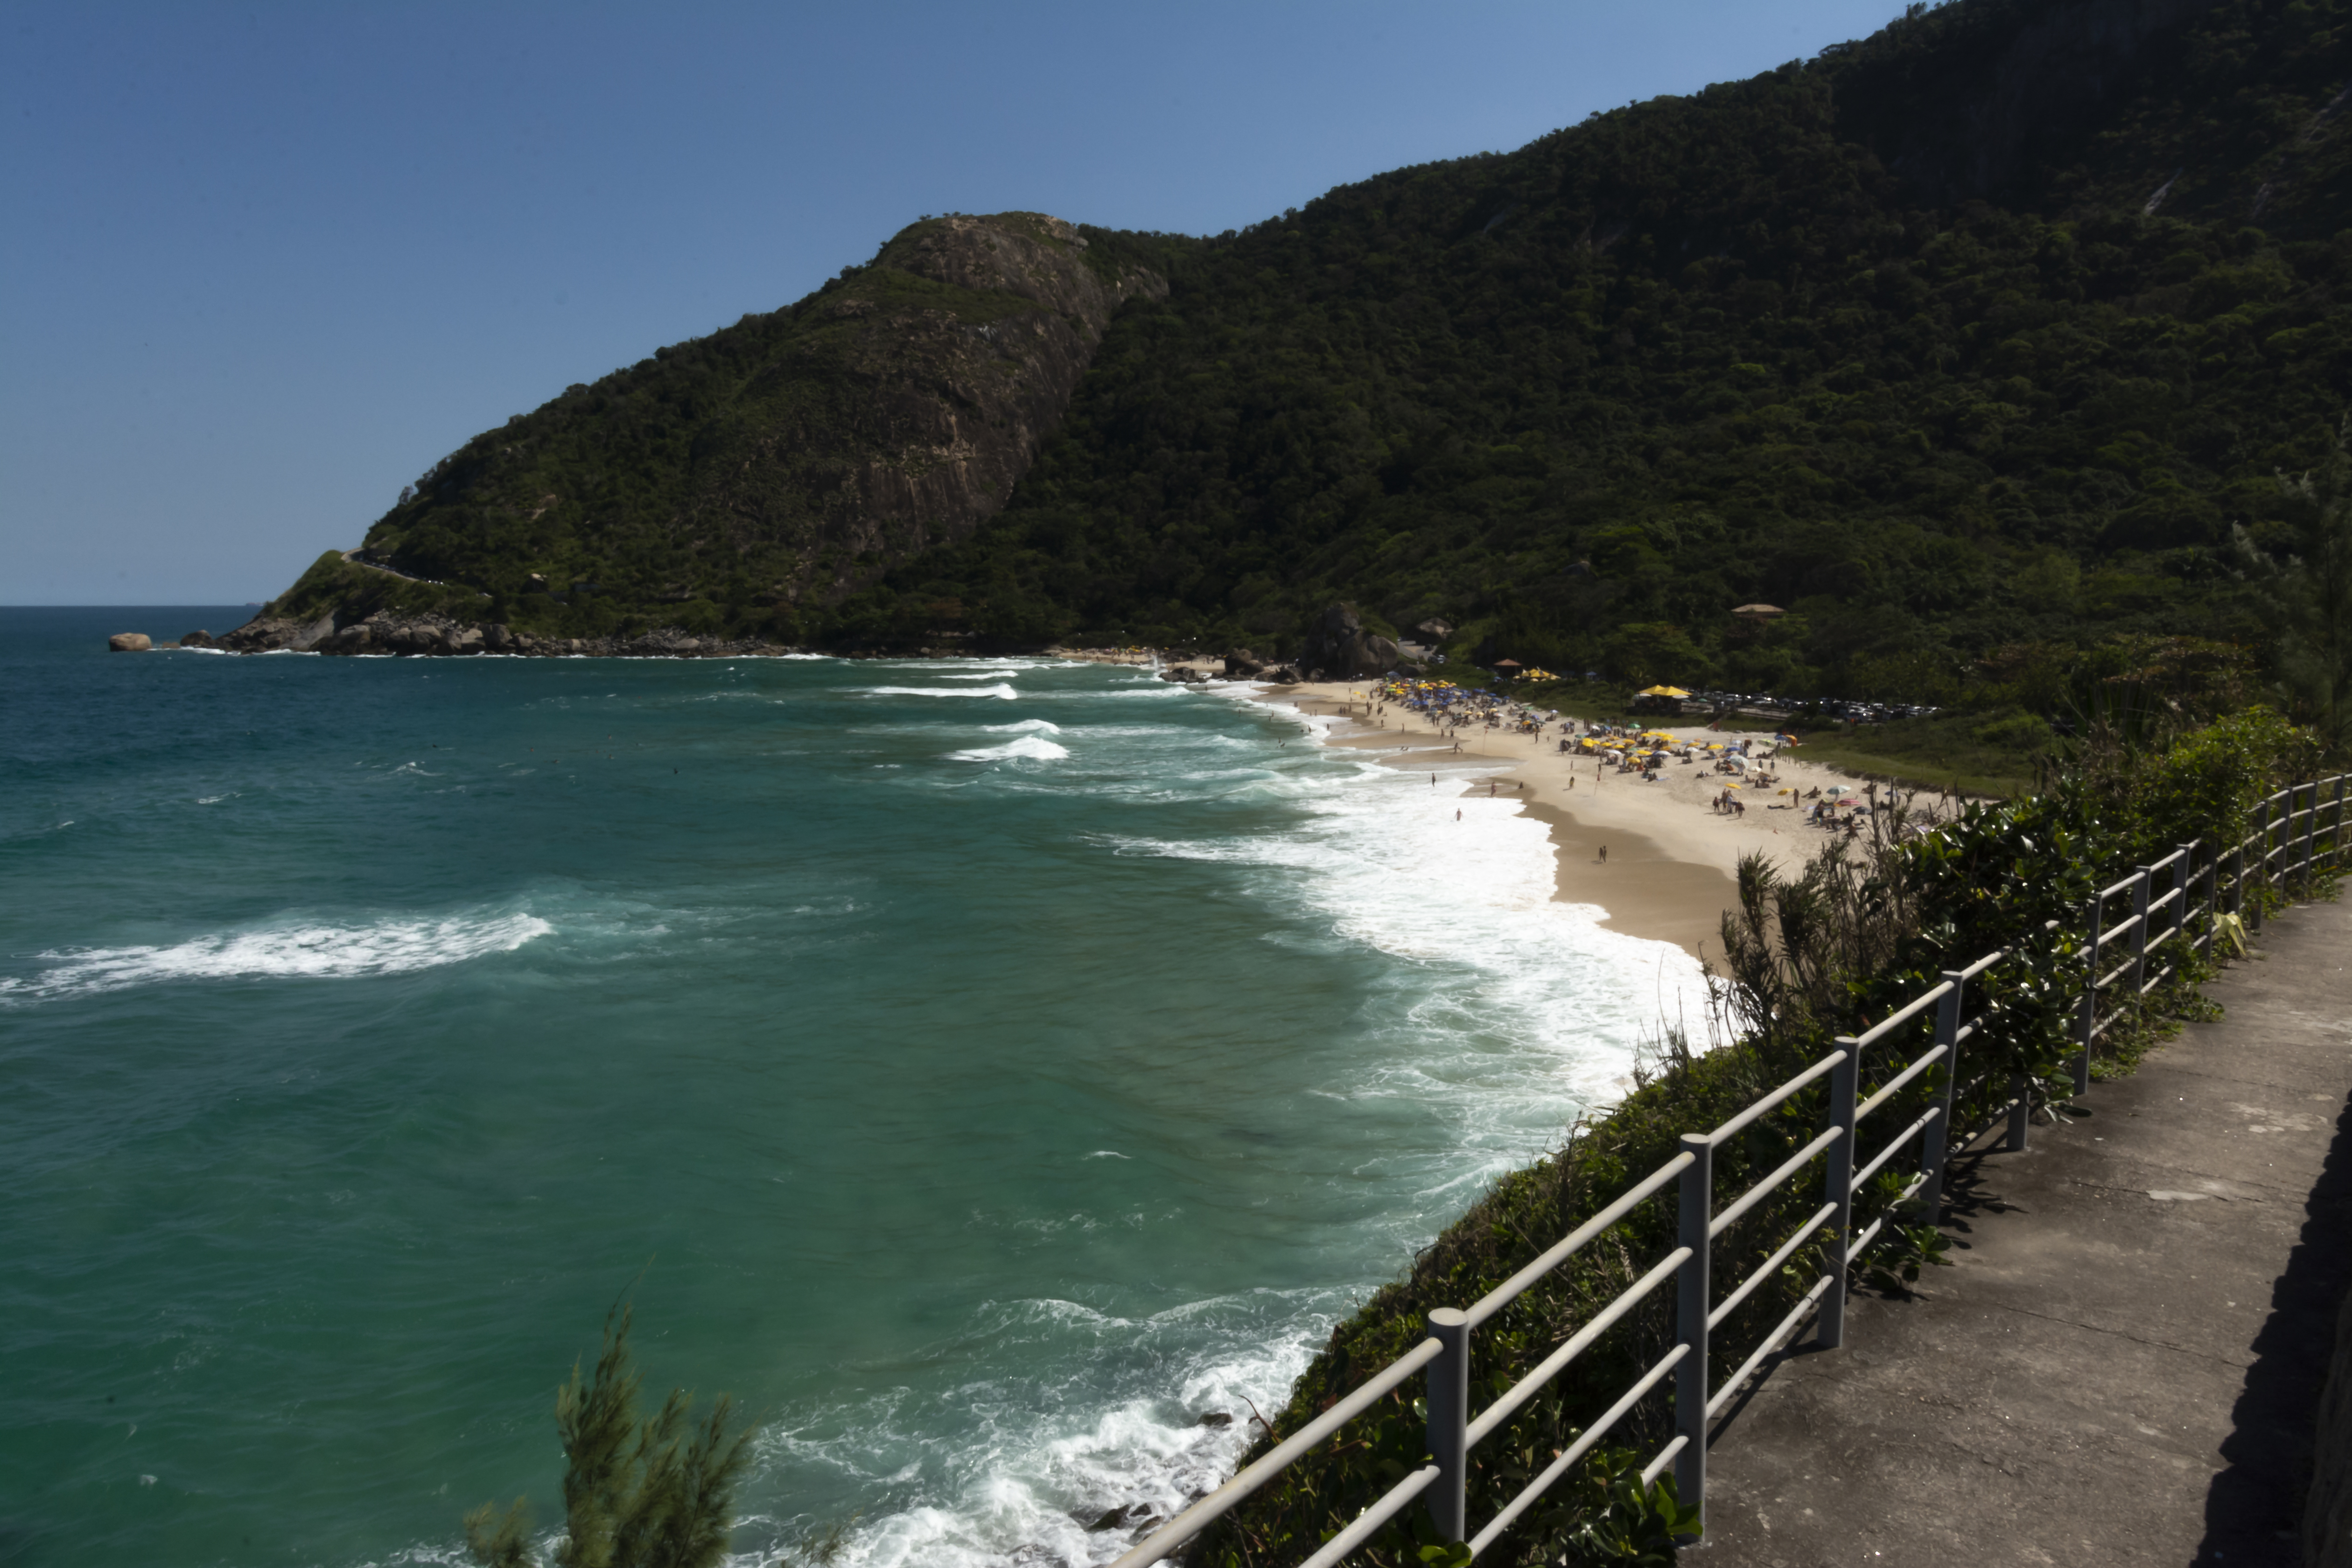
beach, prainha, rio de janeiro, brazil, body of water, coast, sea, headland, promontory, coastal and oceanic landforms, ocean, shore, water, bight, wave, bay, sky, water resources, cape, cliff, cove, wind wave, klippe, tropics, terrain, tourism, sound, inlet, rock, vacation, landscape, mountain, hill, tide, wind